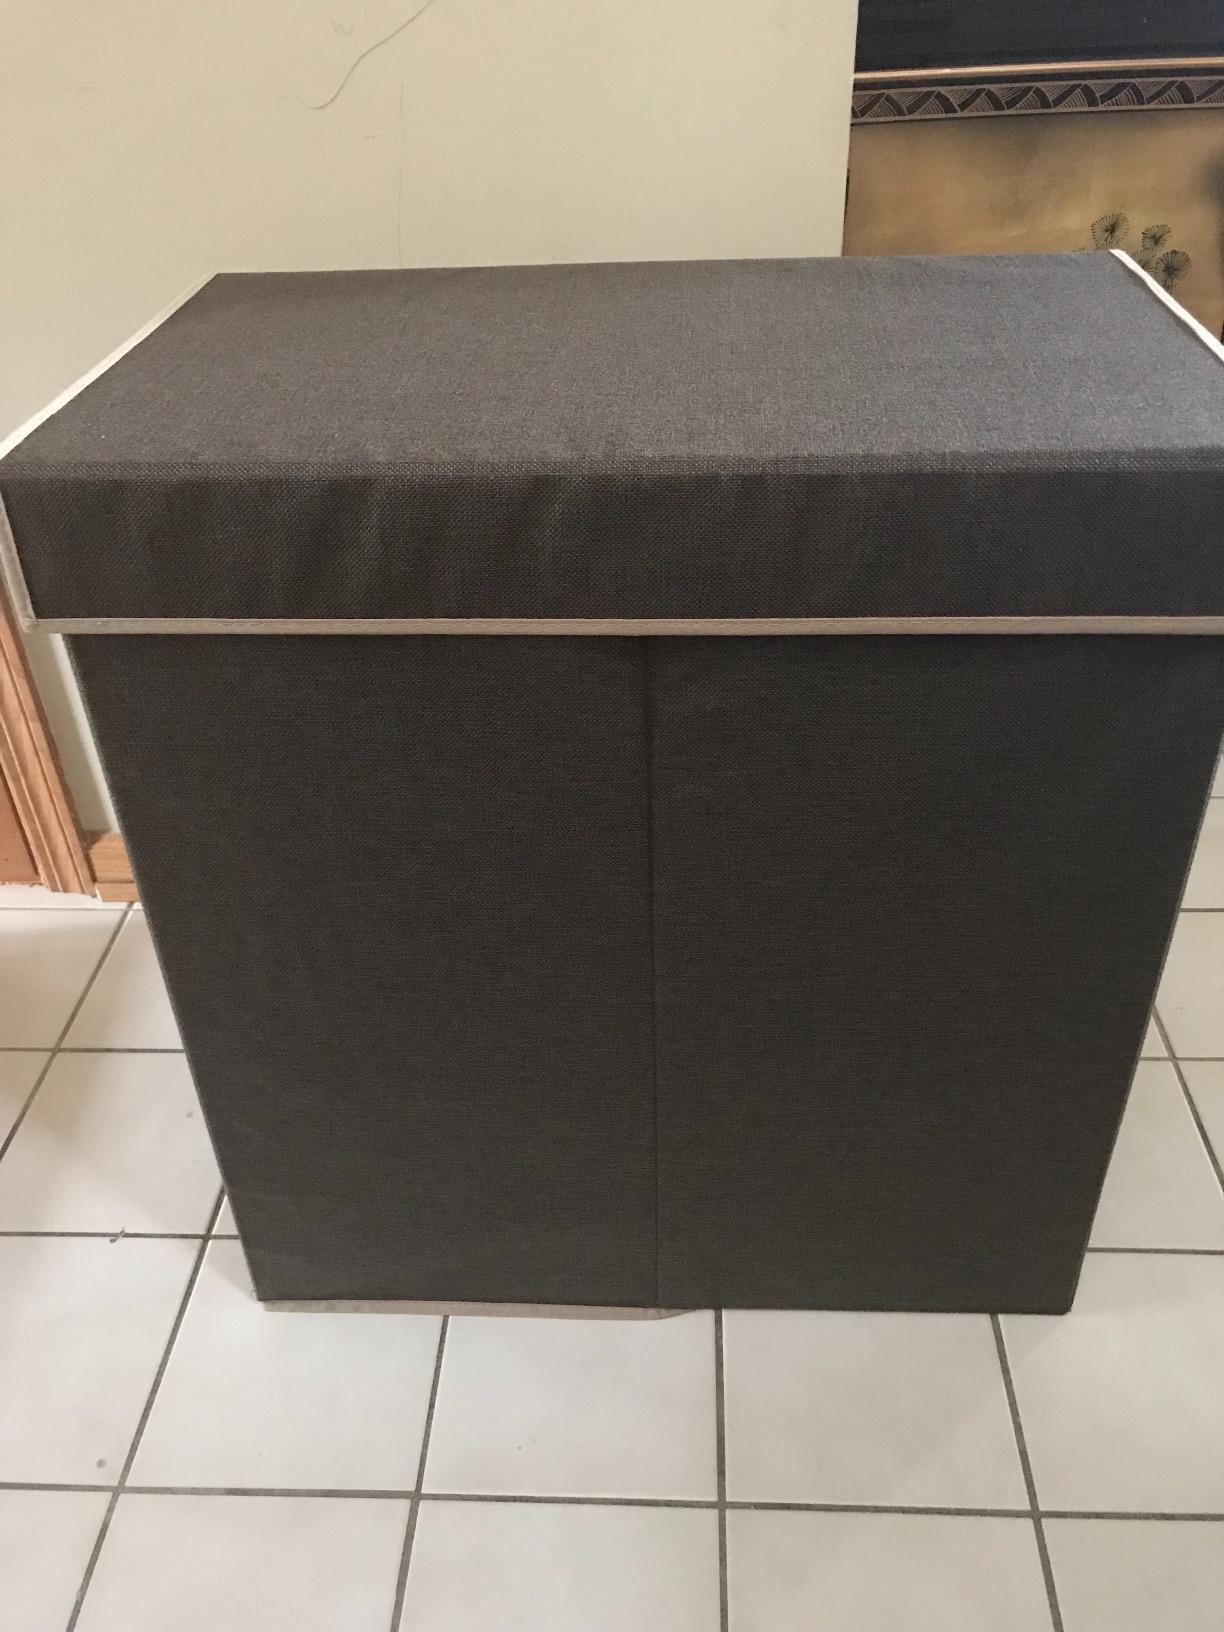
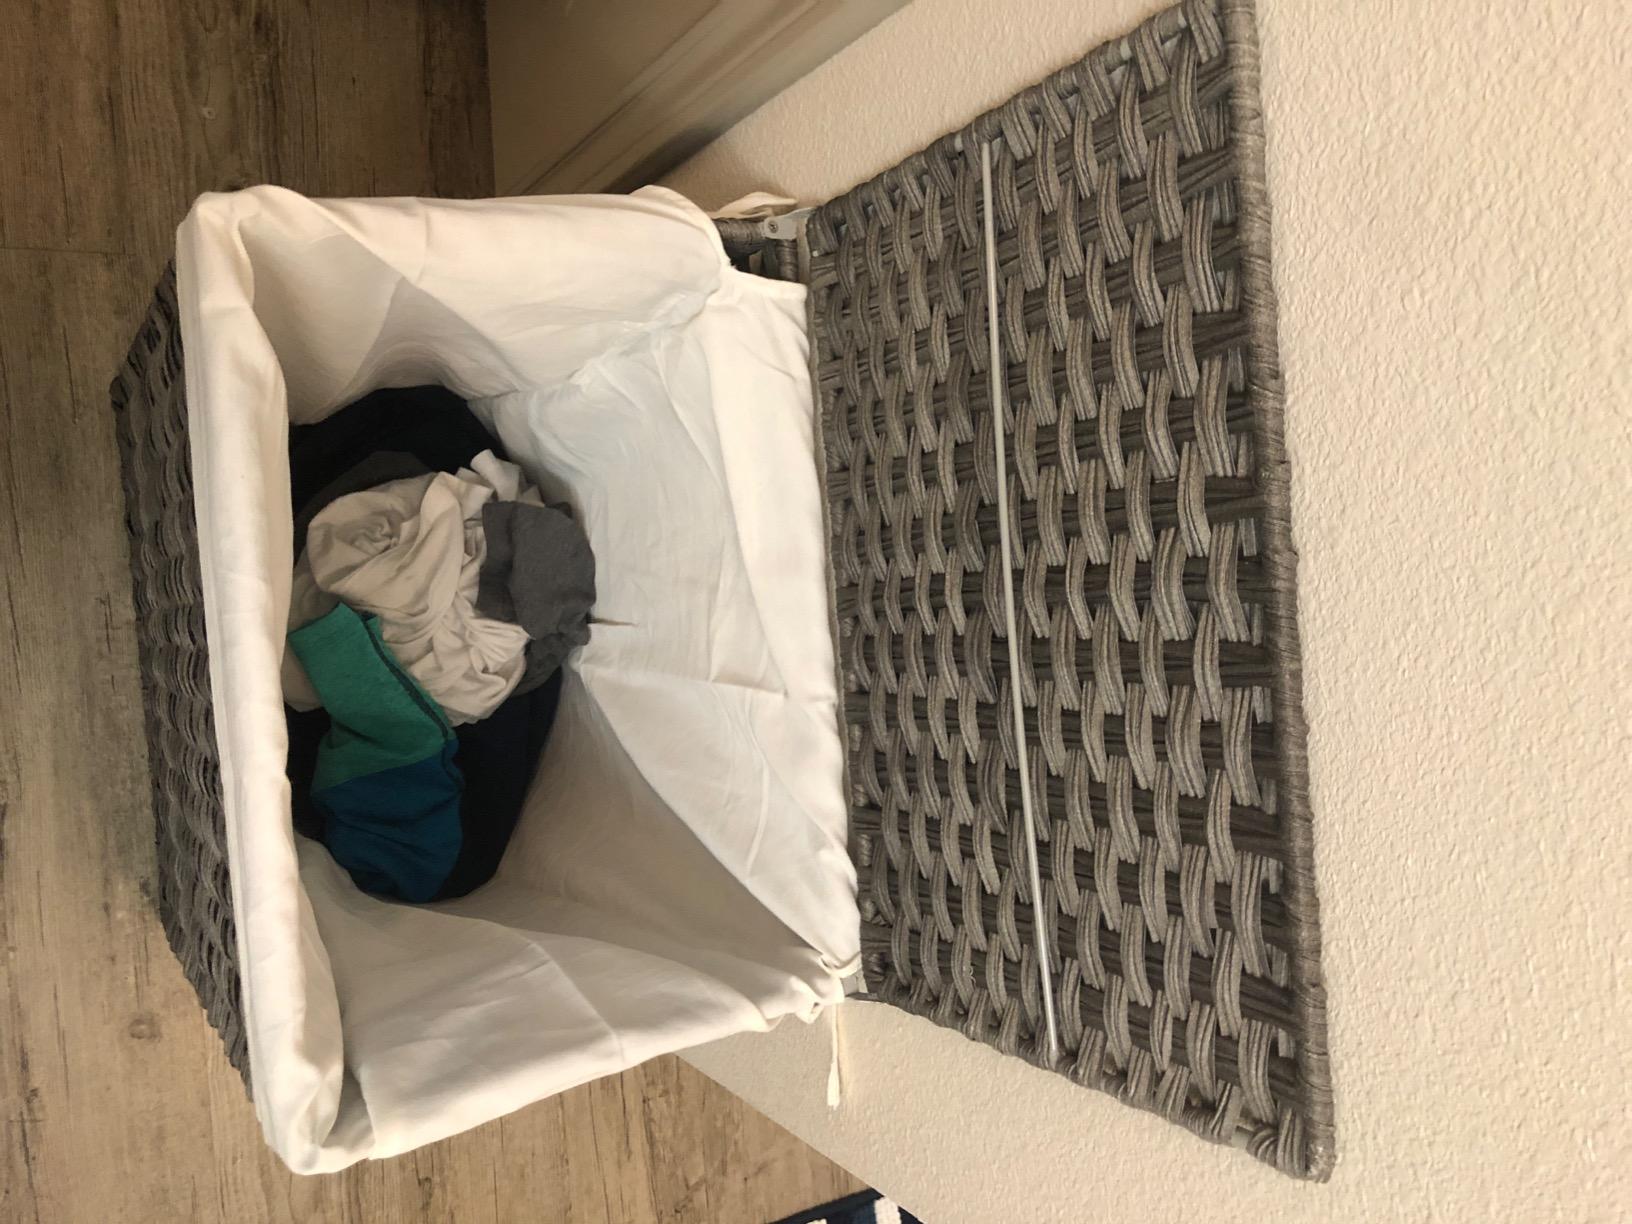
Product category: items_hamper
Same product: no